20th-century classical music

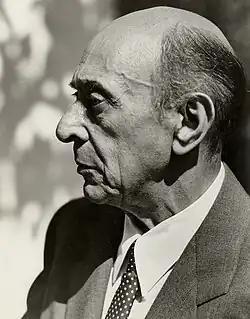
Arnold Schoenberg, Los Angeles, 1948

Many composers reacted to the Post-Romantic and Impressionist styles and moved in different directions. An important moment in defining the course of music throughout the century was the widespread break with traditional tonality, effected in diverse ways by different composers in the first decade of the century. From this sprang an unprecedented "linguistic plurality" of styles, techniques, and expression. In Vienna, Arnold Schoenberg developed atonality, out of the expressionism that arose in the early part of the 20th century. He later developed the twelve-tone technique which was developed further by his disciples Alban Berg and Anton Webern; later composers (including Pierre Boulez) developed it further still. Stravinsky (in his last works) explored twelve-tone technique, too, as did many other composers; indeed, even Scott Bradley used the technique in his scores for the "Tom and Jerry" cartoons.